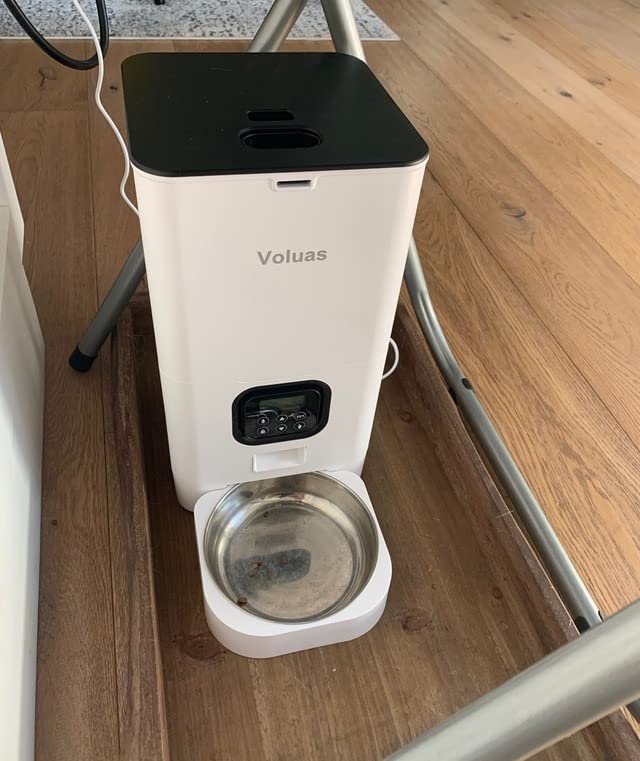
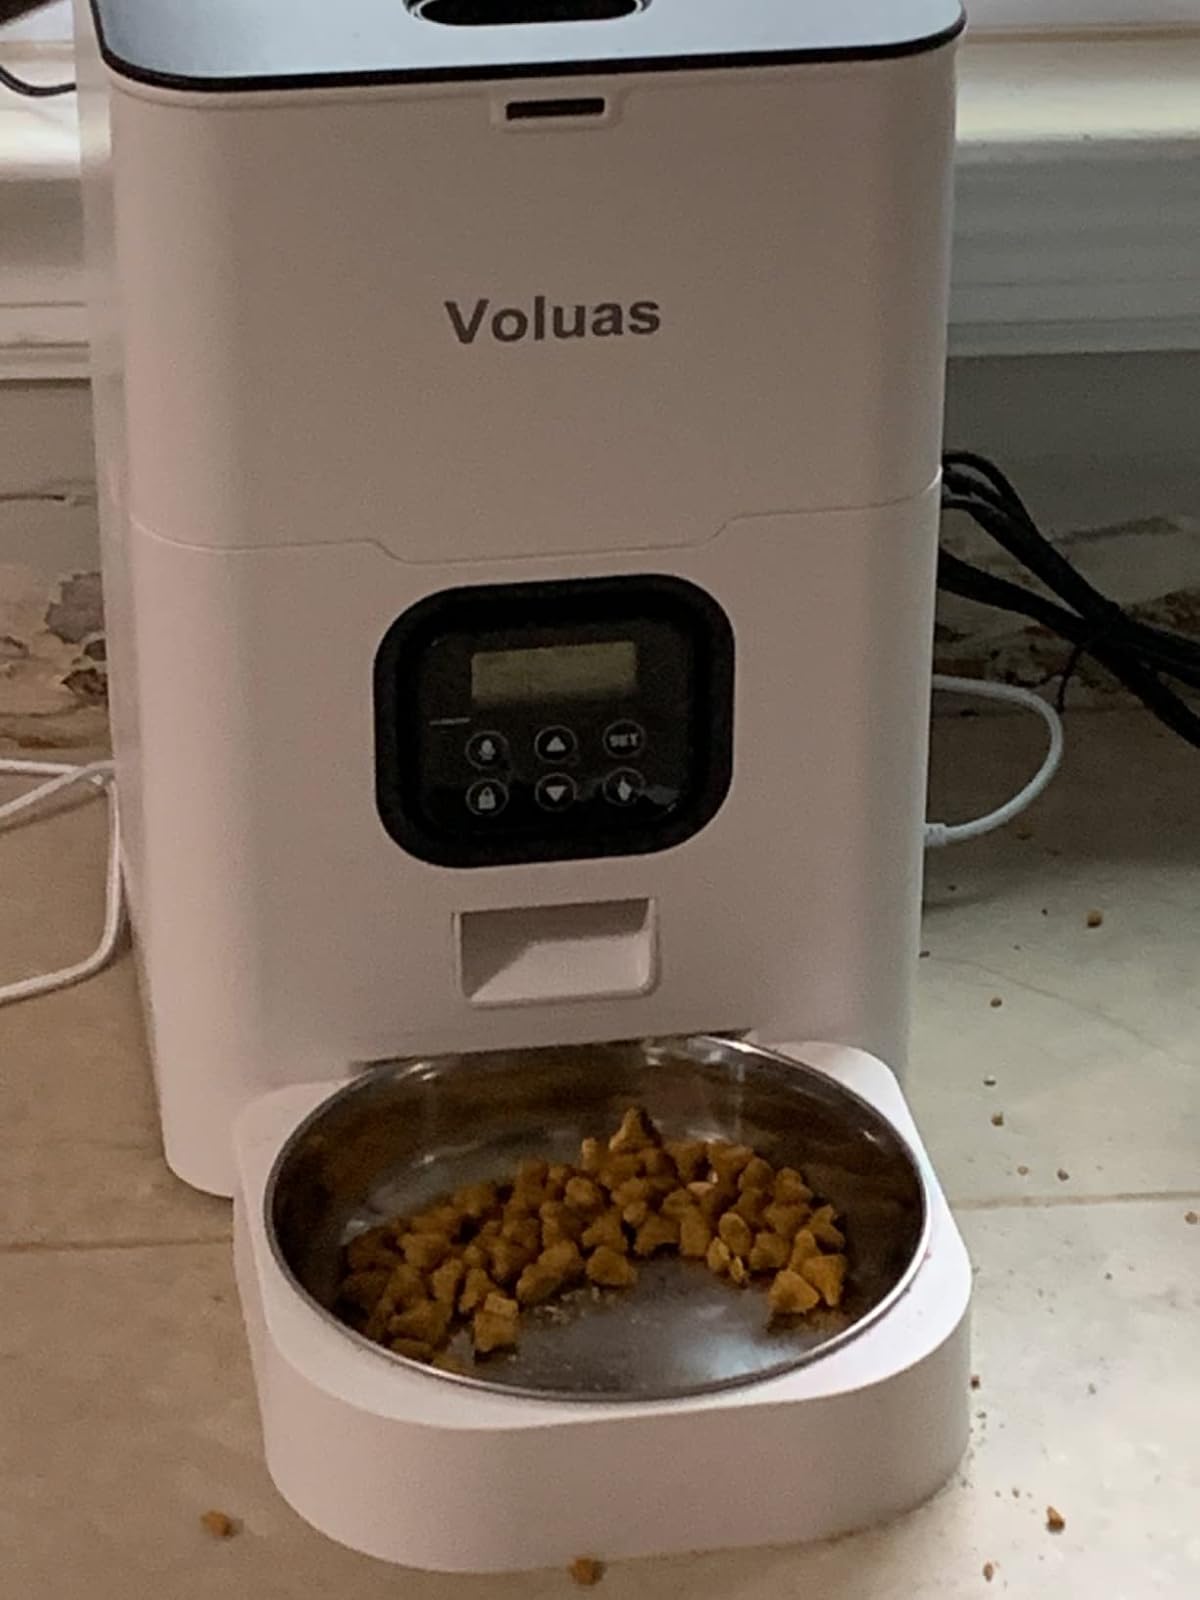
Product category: items_feeder
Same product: yes